Harlin Rail Bridge

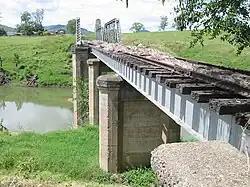
Harlin Rail Bridge, 2011

Harlin Rail Bridge is a heritage-listed railway bridge (now ruins) over Ivory (formerly Maronghi) Creek at Harlin, Somerset Region, Queensland, Australia. It was designed by Queensland Railways and built in 1910 by Queensland Railways. It was added to the Queensland Heritage Register on 27 November 2008. It was destroyed in 2013 as a consequence of flooding associated with Cyclone Oswald.